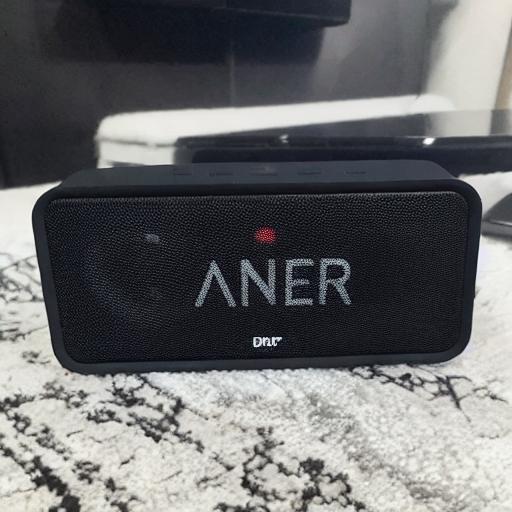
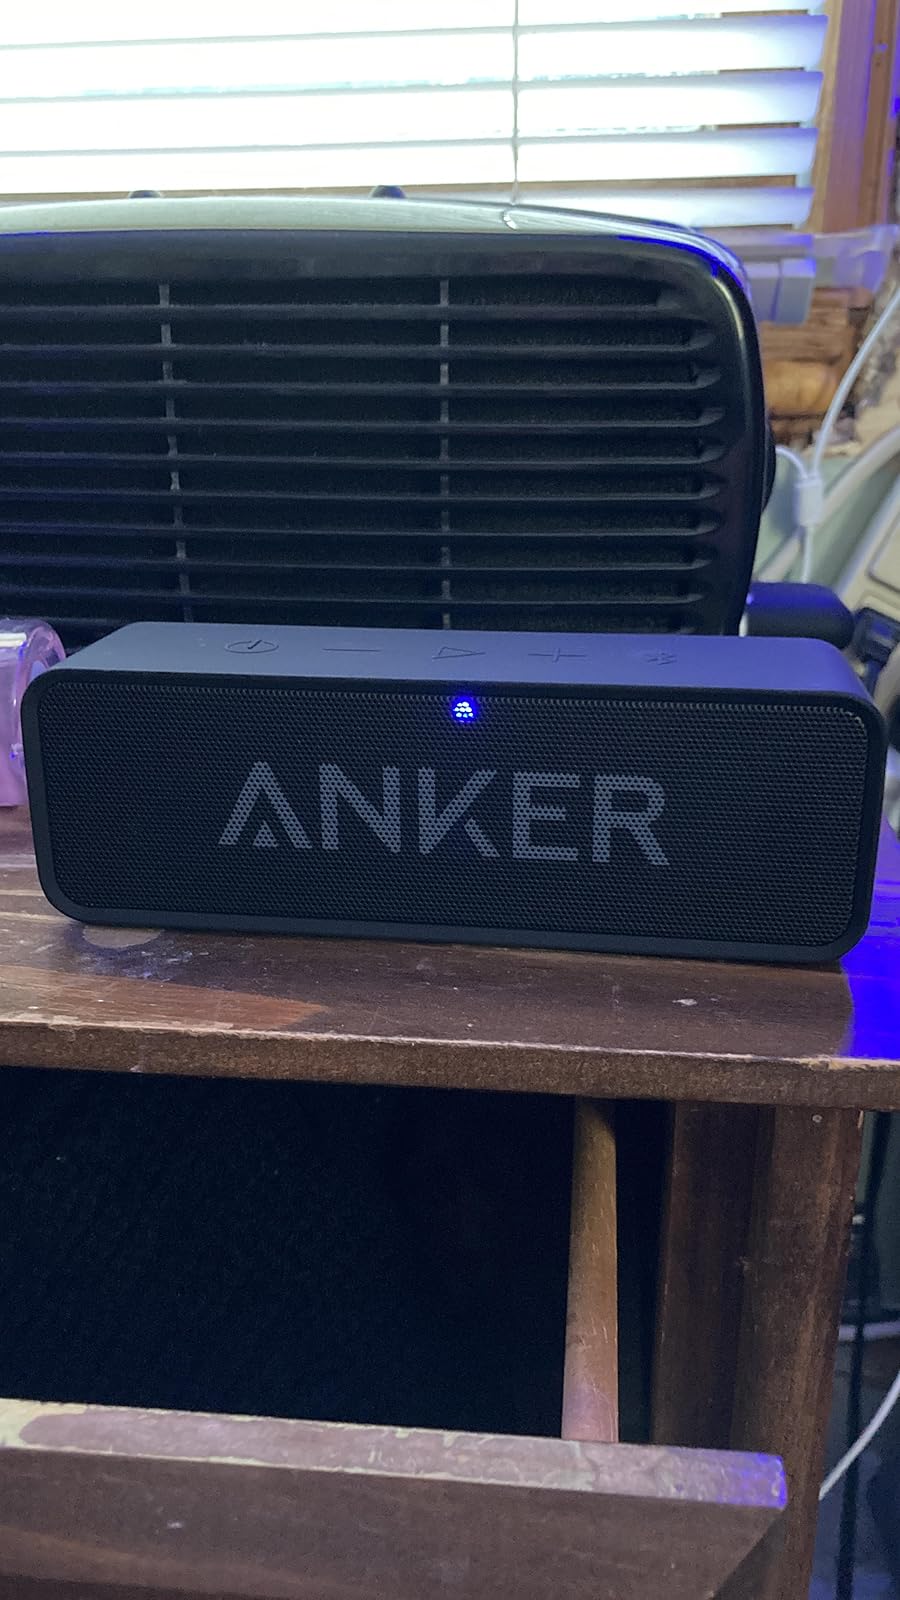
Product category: speaker
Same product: no